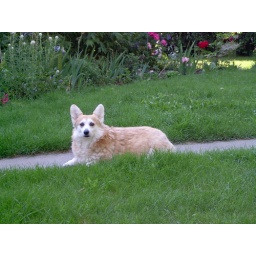
Jazz dog outside the Calgary house in August.